Die Goldenen Zitronen

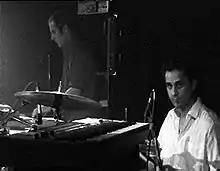
Bandmembers Julius Block (back) and Enno Palucca (in front)

In 1986, Die Goldenen Zitronen courted initial attention with their single "Am Tag als Thomas Anders starb" ("on the day Thomas Anders died"). Their subsequent release, "Für Immer Punk", was a cult hit in the German punk scene, inspiring comparisons with bands such as Abwärts, Die Toten Hosen, and Die Ärzte.